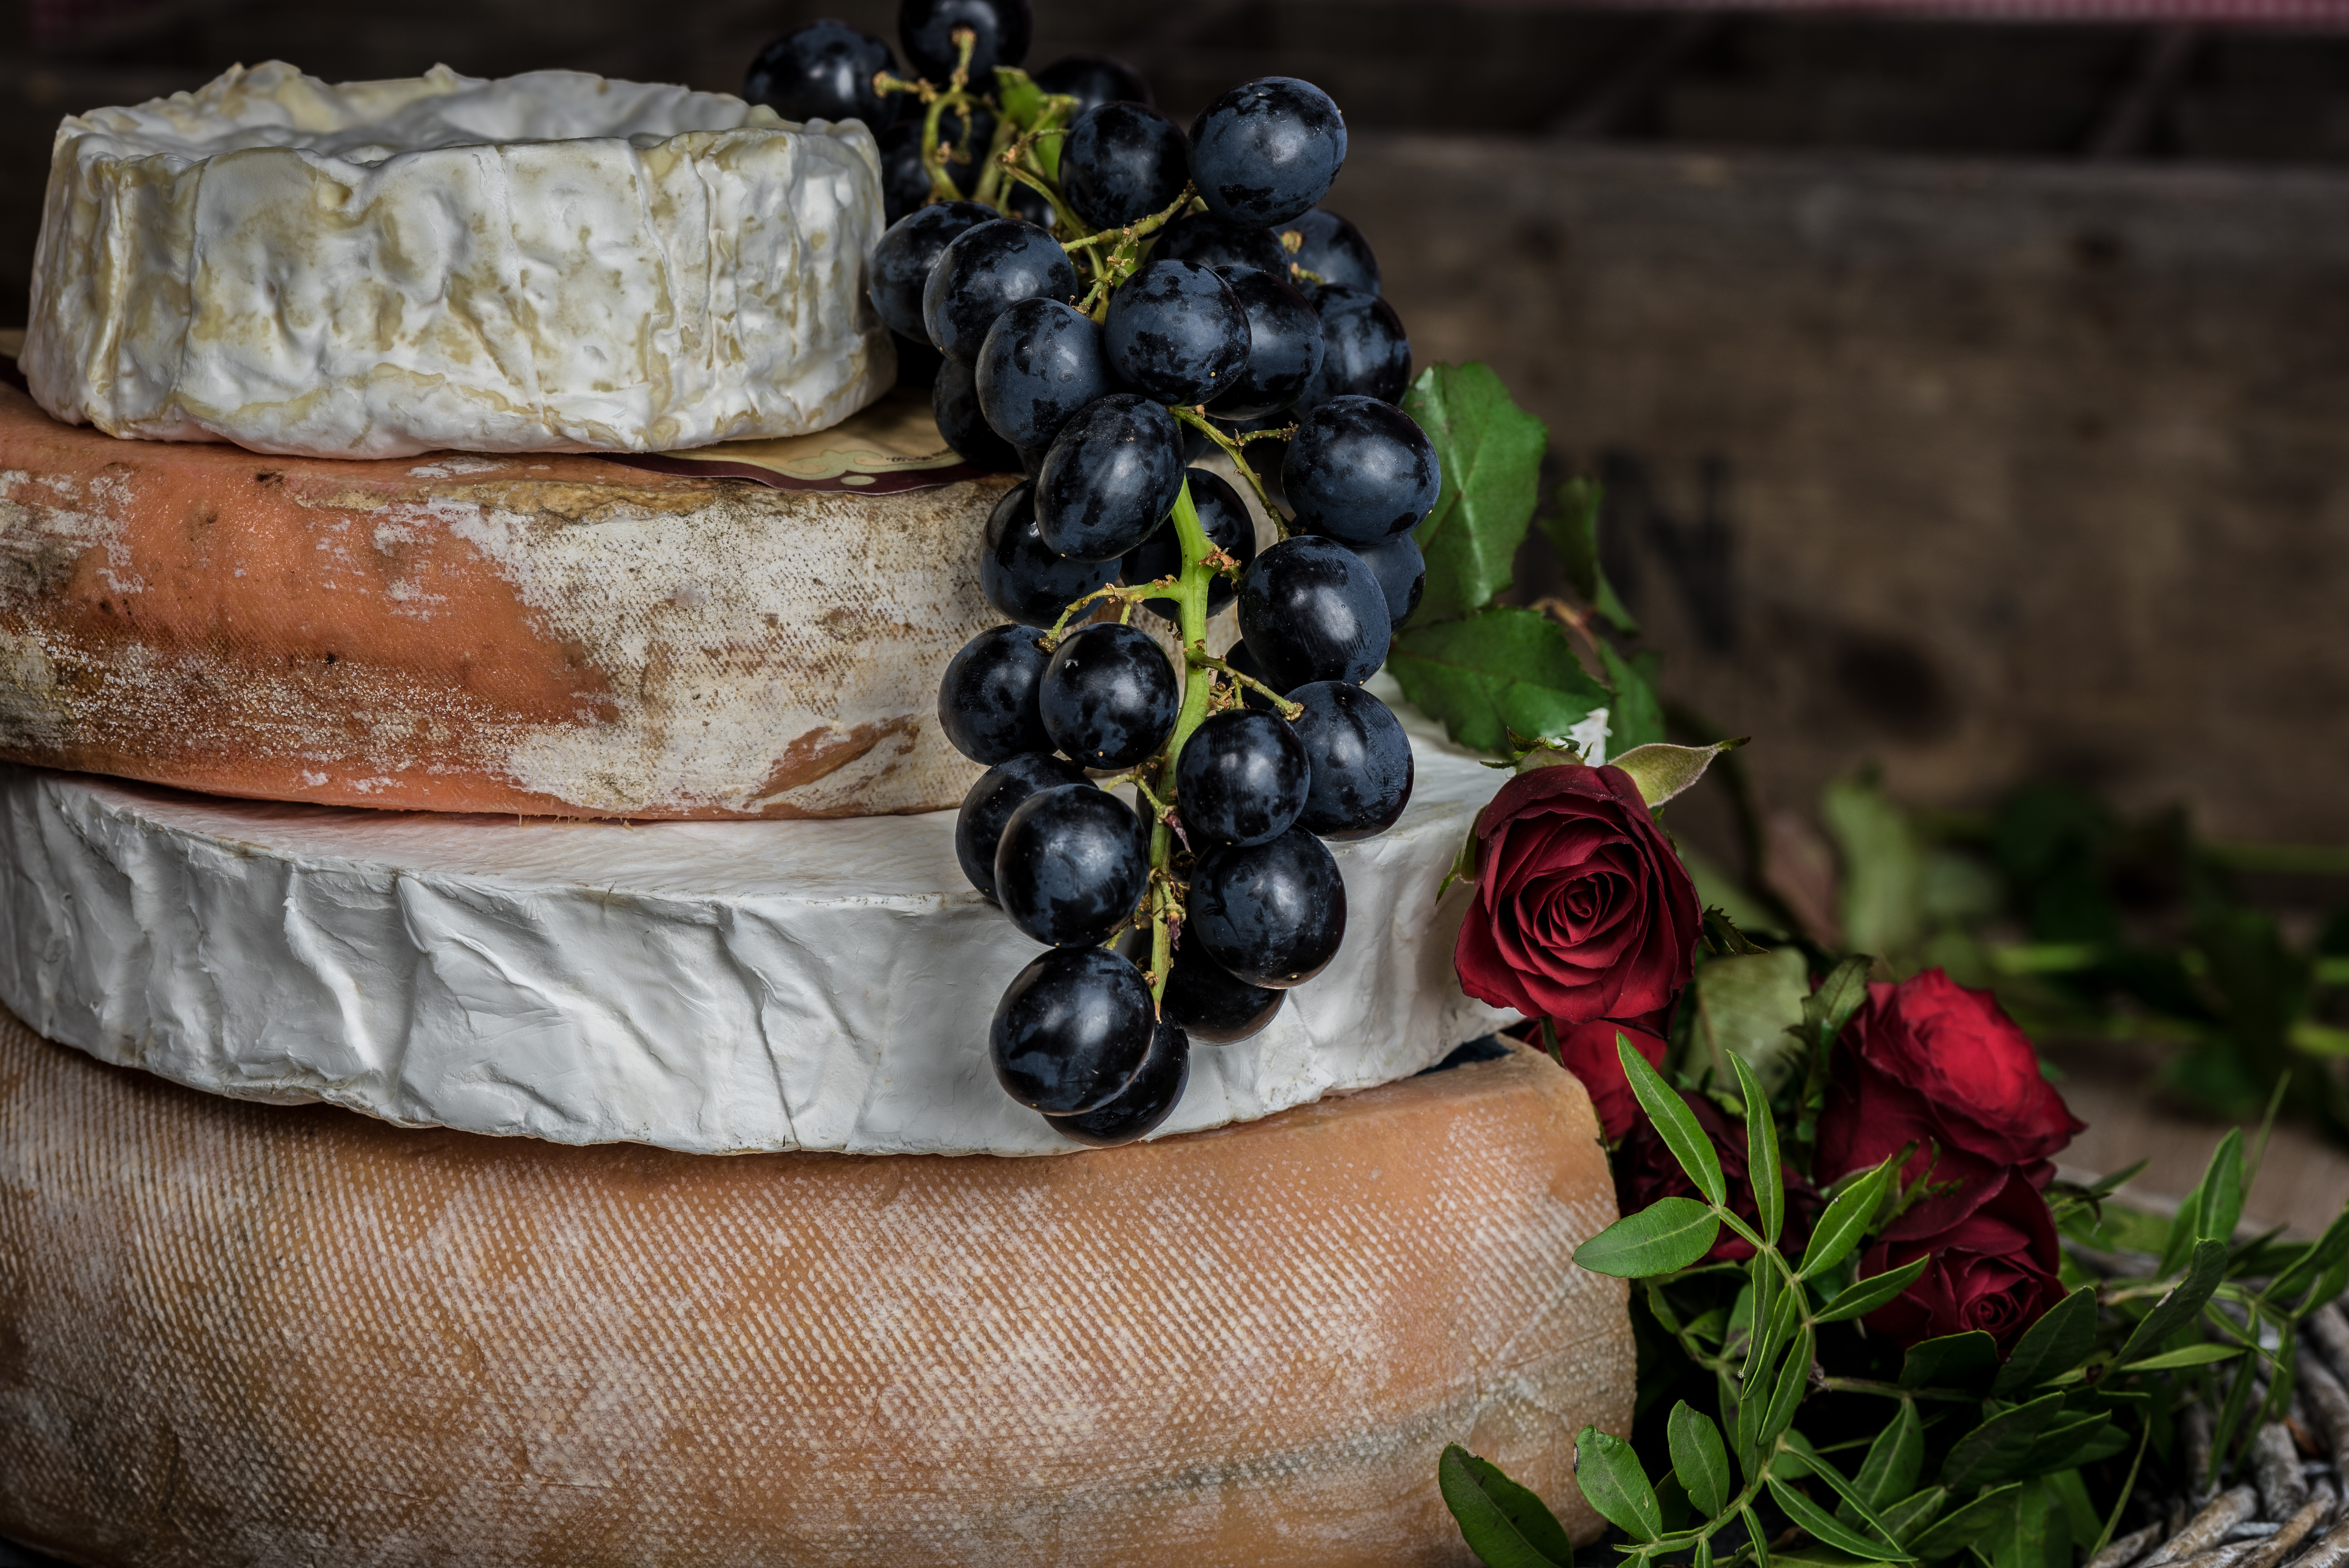
plant, fruit, berry, leaf, flower, decoration, food, produce, flora, cheese, roses, grapes, flowering plant, land plant, wheels of cheese